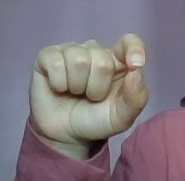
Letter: fa